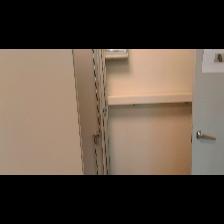
Label: NonHuman